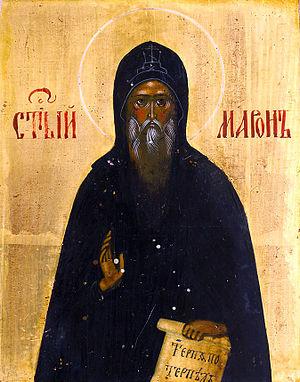
Maron ou Maroun est un prêtre et anachorète chrétien syriaque ayant vécu à la fin du IVᵉ et au début du Vᵉ siècle. C'est un saint des Églises « chalcédoniennes », fêté le 9 février par l'Église maronite et le 14 février par l'Église orthodoxe. Le 9 février est fête nationale chômée au Liban.